John Peel (huntsman)

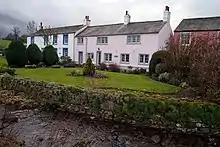
Caldbeck cottages, home of the huntsman John Peel. Caldbeck was a stopping place for travellers to whom the monks provided hospitality.

Peel was born at Park End, near Caldbeck, Cumberland; his family moved a short time after to the Greenrigg farm. He was baptised on 24 September 1777, but most sources suggest he was born the previous year. Peel married in 1797 to Mary White. Some of the White family's property at Ruthwaite (near Ireby) passed into his hands, which secured Peel a comfortable income. However, he was, as many of his friends admitted, prone to dissipation and he devoted himself primarily to hunting. Peel was a farmer by profession, and kept a pack of fox hounds. Peel hunted pine martens and hares in addition to foxes. By the end of his life (13 November 1854, most likely due to a fall while hunting) he had accrued large debts, which his friends helped pay off.